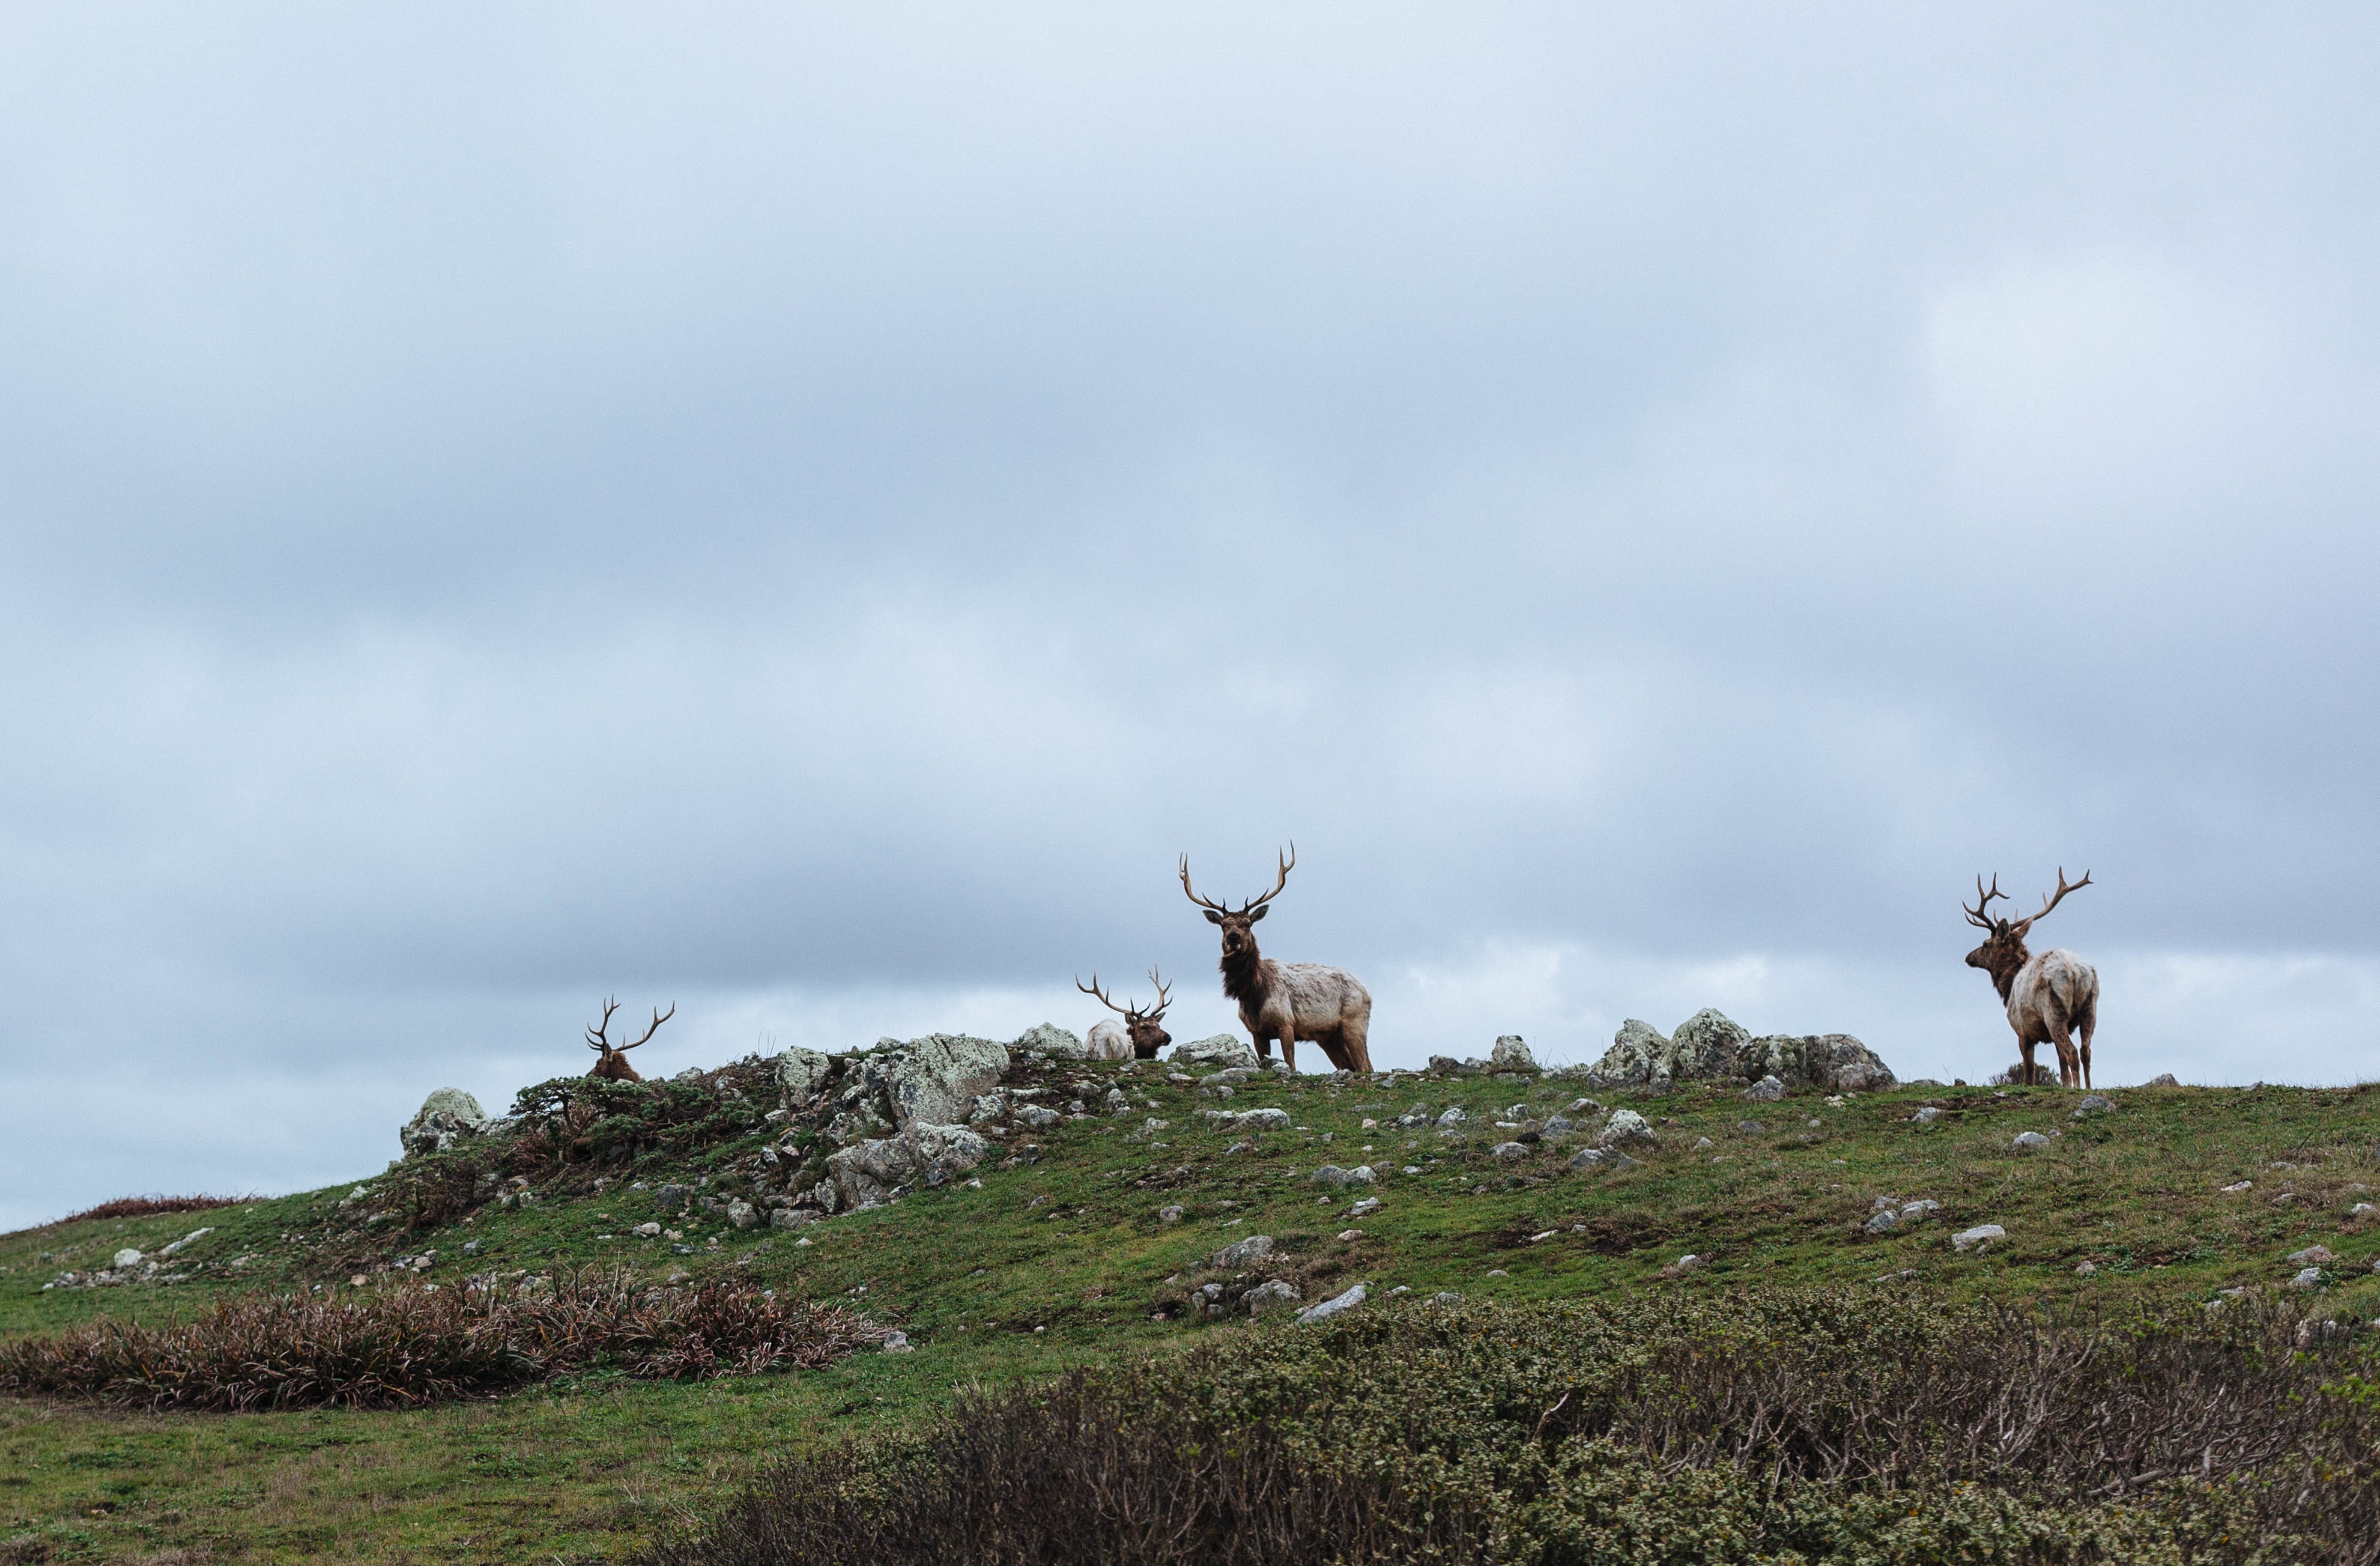
nature, wilderness, prairie, adventure, wind, animal, male, wildlife, wild, deer, herd, mammal, fauna, savanna, plain, reindeer, caribou, habitat, antlers, safari, rangifer tarandus